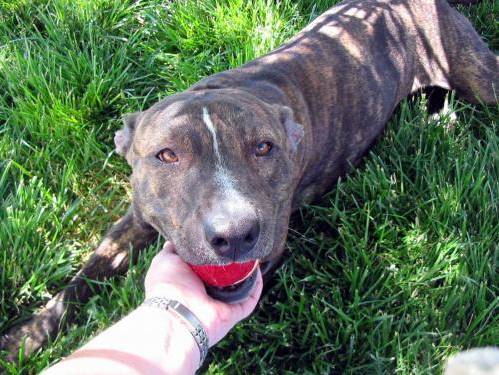
Label: dog